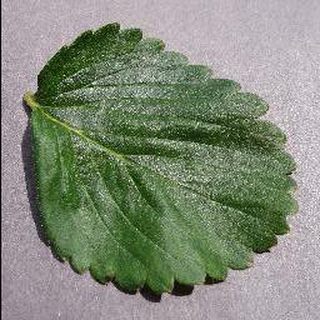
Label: healthy_strawberry